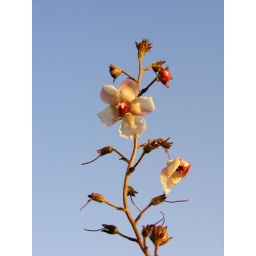
Mullein against the blue late afternoon sky